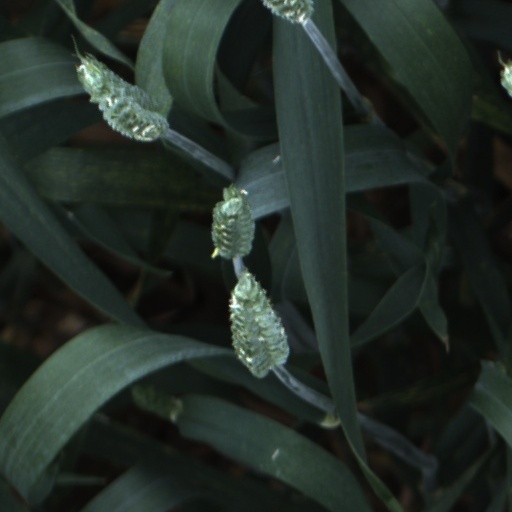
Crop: wheat